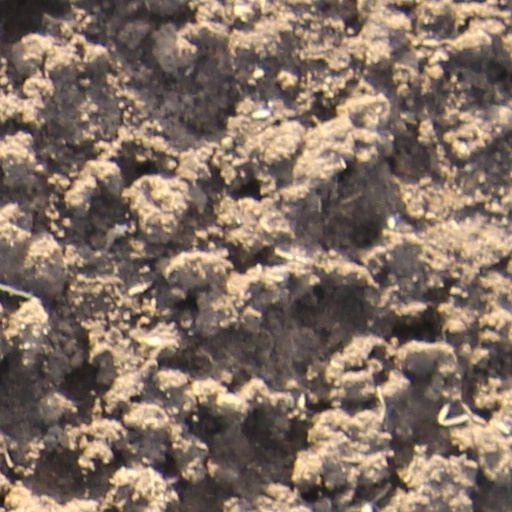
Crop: wheat